American Gothic fiction

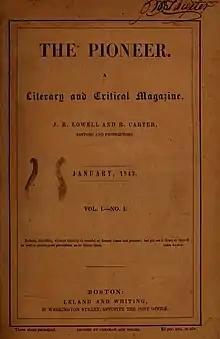
The first publication of "The Tell-Tale Heart" by Edgar Allan Poe in "The Pioneer" edited by James Russell Lowell, 1843.

Early American Gothic writers were particularly concerned with frontier wilderness anxiety and the lasting effects of a Puritanical society. "The Legend of Sleepy Hollow" by Washington Irving is perhaps the most famous example of American Colonial-era Gothic fiction. Charles Brockden Brown was deeply affected by these circumstances, as can be seen in "Wieland". That novel inspired "Logan" by John Neal, which is notable for rejecting British Gothic conventions in favor of distinctly American materials.